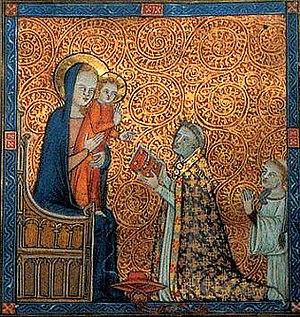
Portrait d'Anglic de Grimoard agenouillé devant la Vierge et l'Enfant entre 1366 et 1368
Anglic de Grimoard, frère d’Urbain V, vicaire général du diocèse d'Avignon, cardinal-prêtre au titre de Saint-Pierre-aux-Liens, puis cardinal-évêque d’Albano, doyen du collège des cardinaux, dit le cardinal Anglicus.